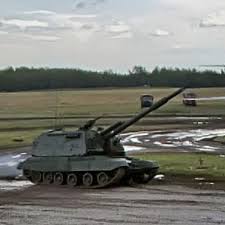
Label: 2S19_MSTA